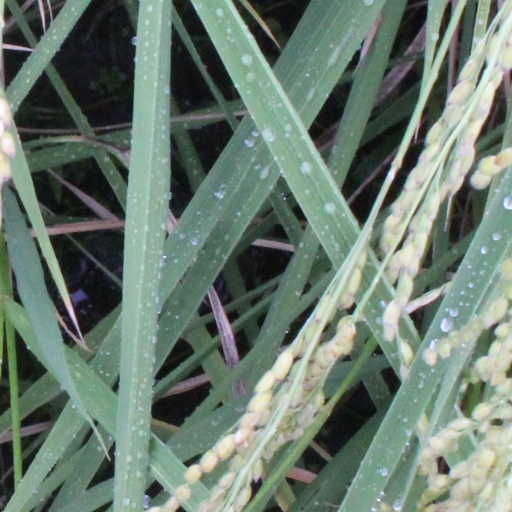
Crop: rice